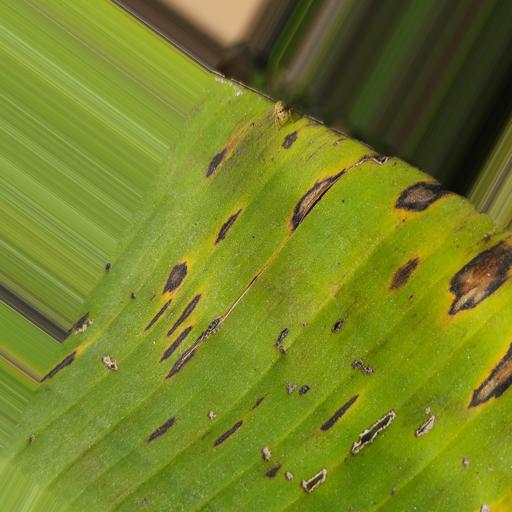
Label: yellow_sigatoka